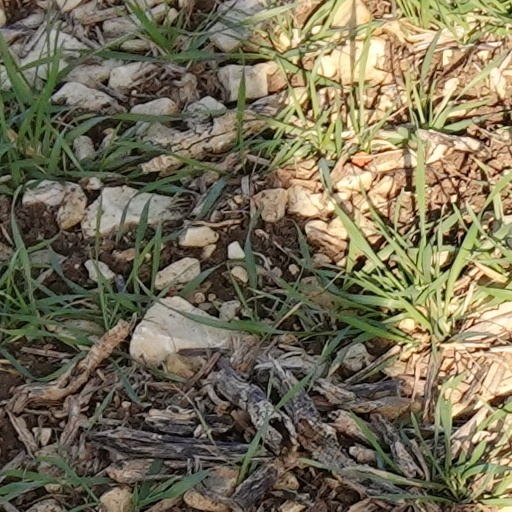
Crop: wheat